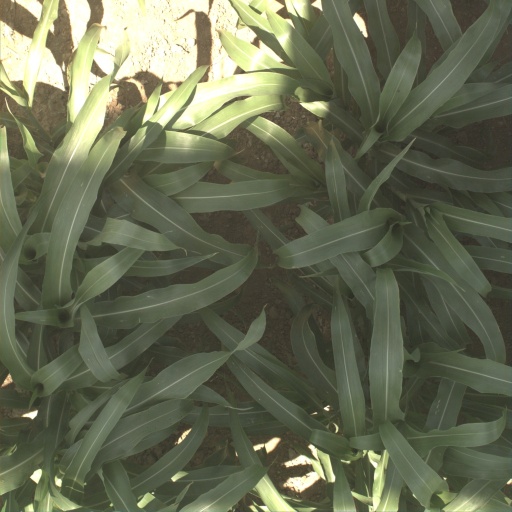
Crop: sorghum